Festival of Britain

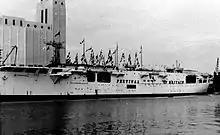
"Campania" in festival dress

Festival Ship "Campania",: England, Scotland, Wales and Northern Ireland